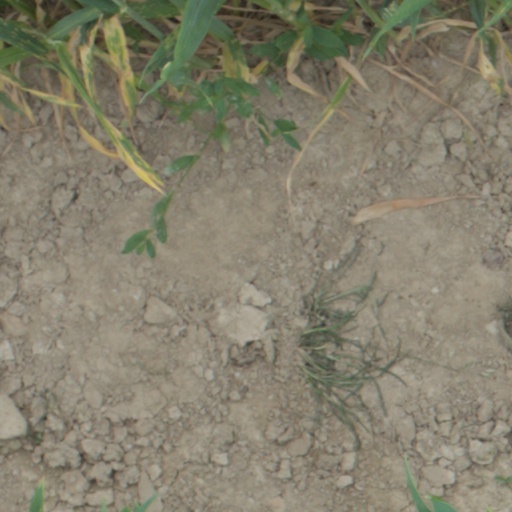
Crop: wheat